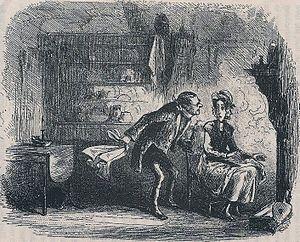
La Petite Dorrit, onzième roman de Charles Dickens, est le deuxième d'une série de trois romans politiques et sociaux, publié en feuilletons mensuels, vingt numéros en dix-neuf publications, de décembre 1855 à juin 1857 par Bradbury and Evans. C'est le plus politique des romans de Dickens et aussi celui dont la structure est la plus symbolique : il est en effet divisé en deux livres, le premier intitulé « Pauvreté » et le second « Richesse », chacun comptant dix numéros parus au prix de 1 shilling, la dernière livraison en ayant réuni deux.